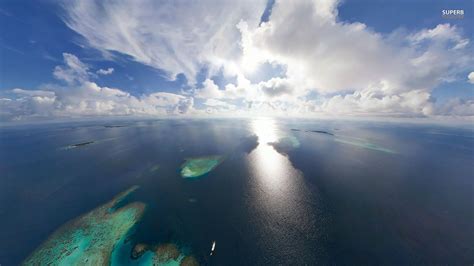
Weather: sun or clear